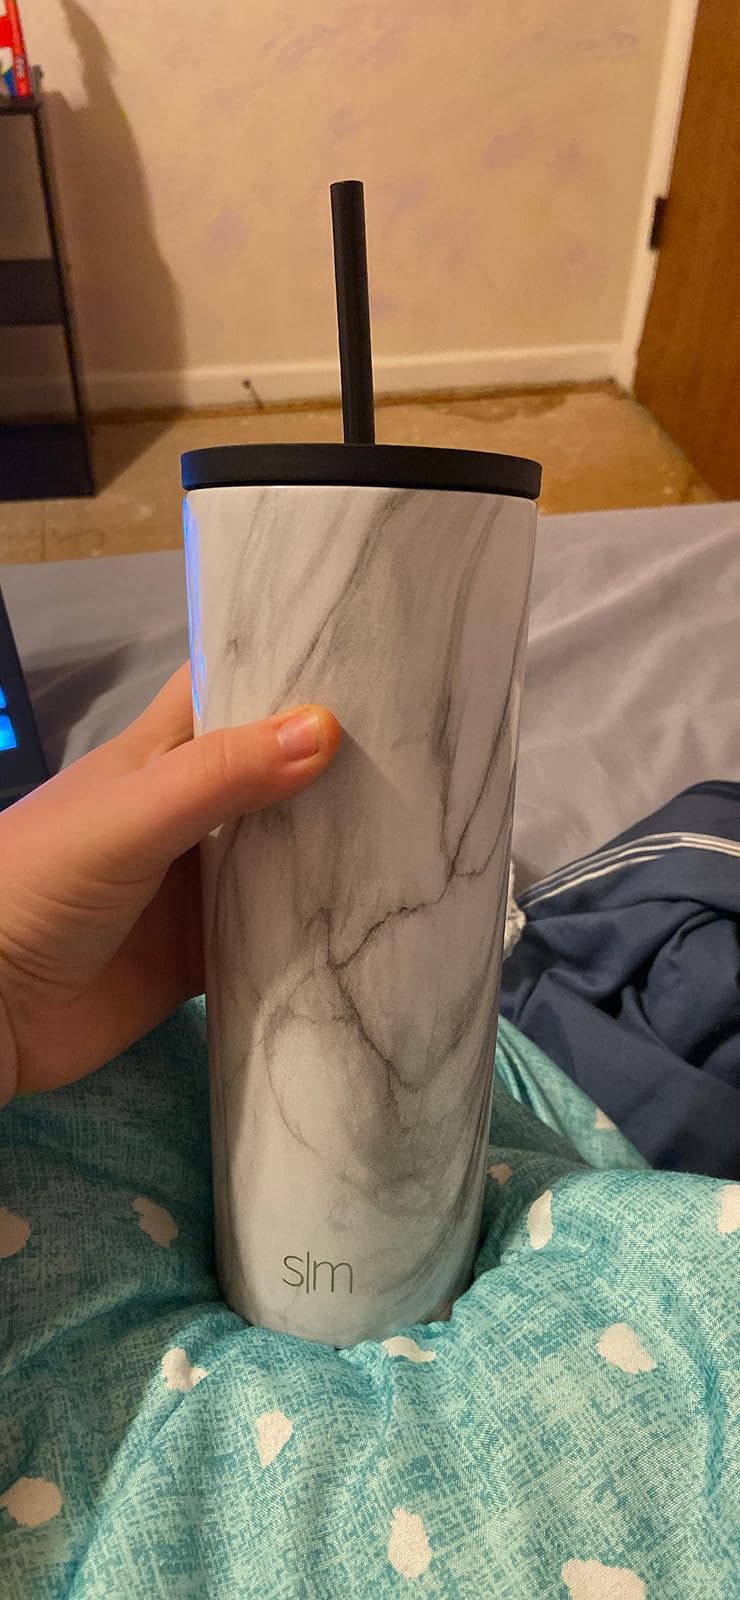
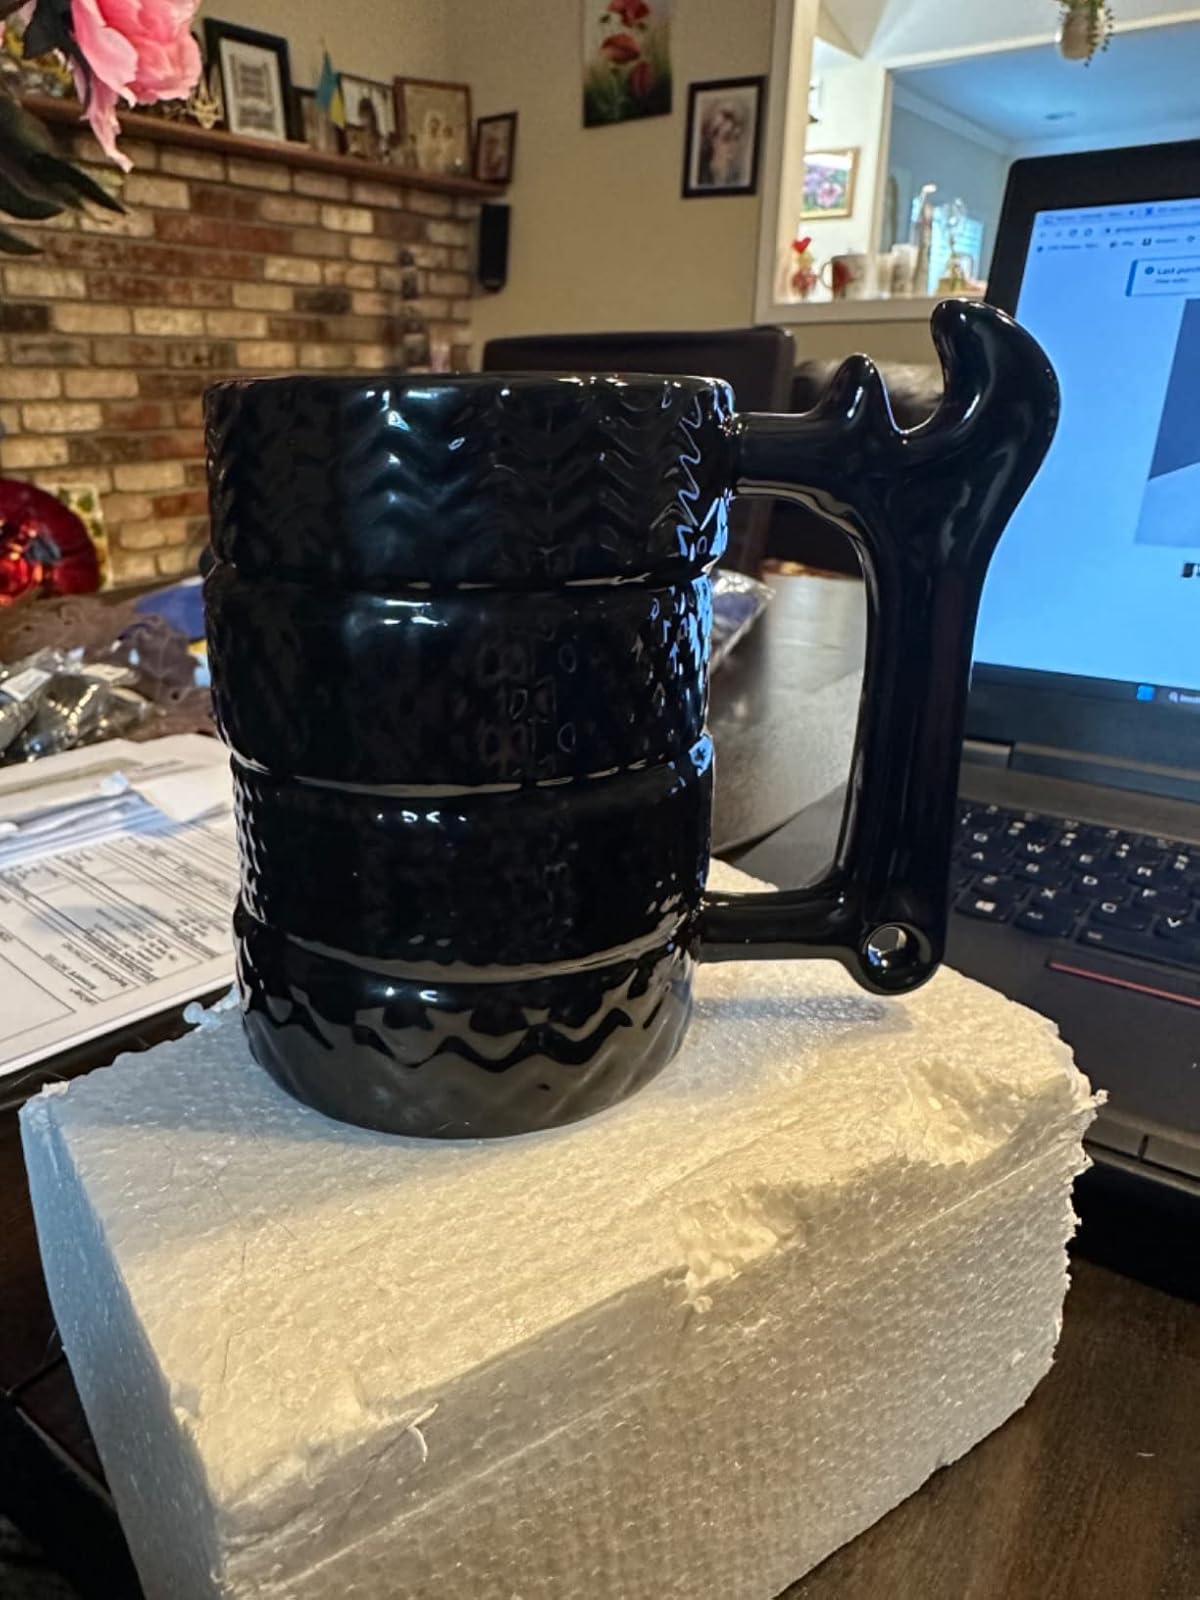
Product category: items_mug
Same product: no